The Night Holds Terror

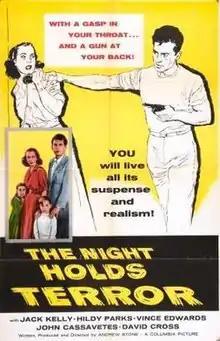
Theatrical release poster

The Night Holds Terror is a 1955 American crime film noir based on a true incident, written and directed by Andrew L. Stone and starring Vince Edwards, John Cassavetes and Jack Kelly.